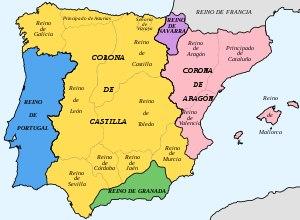
La Monarchie catholique, Monarchie espagnole ou simplement la Monarchie est le vocable sous lequel était désigné l'ensemble des territoires tenus par les monarques espagnols de la fin du XVᵉ siècle à 1716. Cette désignation vient du titre de Roi catholique, concédé par le pape aux souverains d'Aragon et de Castille en 1496. Elle constitue une union dynastique de principautés réputées égales et indépendantes partageant un prince commun, assisté personnellement par un système polysynodique de conseils spécialisés.